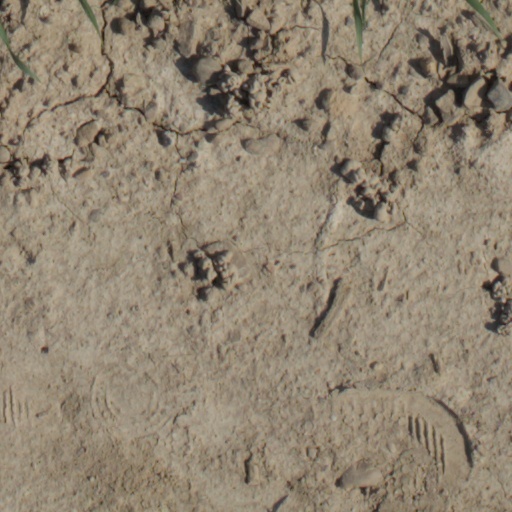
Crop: wheat